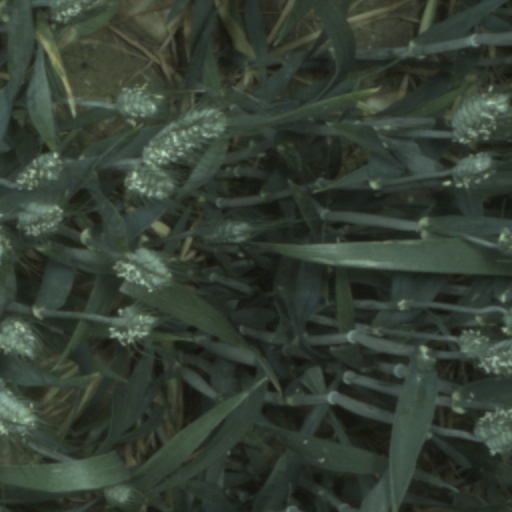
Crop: wheat